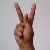
The image shows a hand gesture representing the letter 'K' in Indian Sign Language.